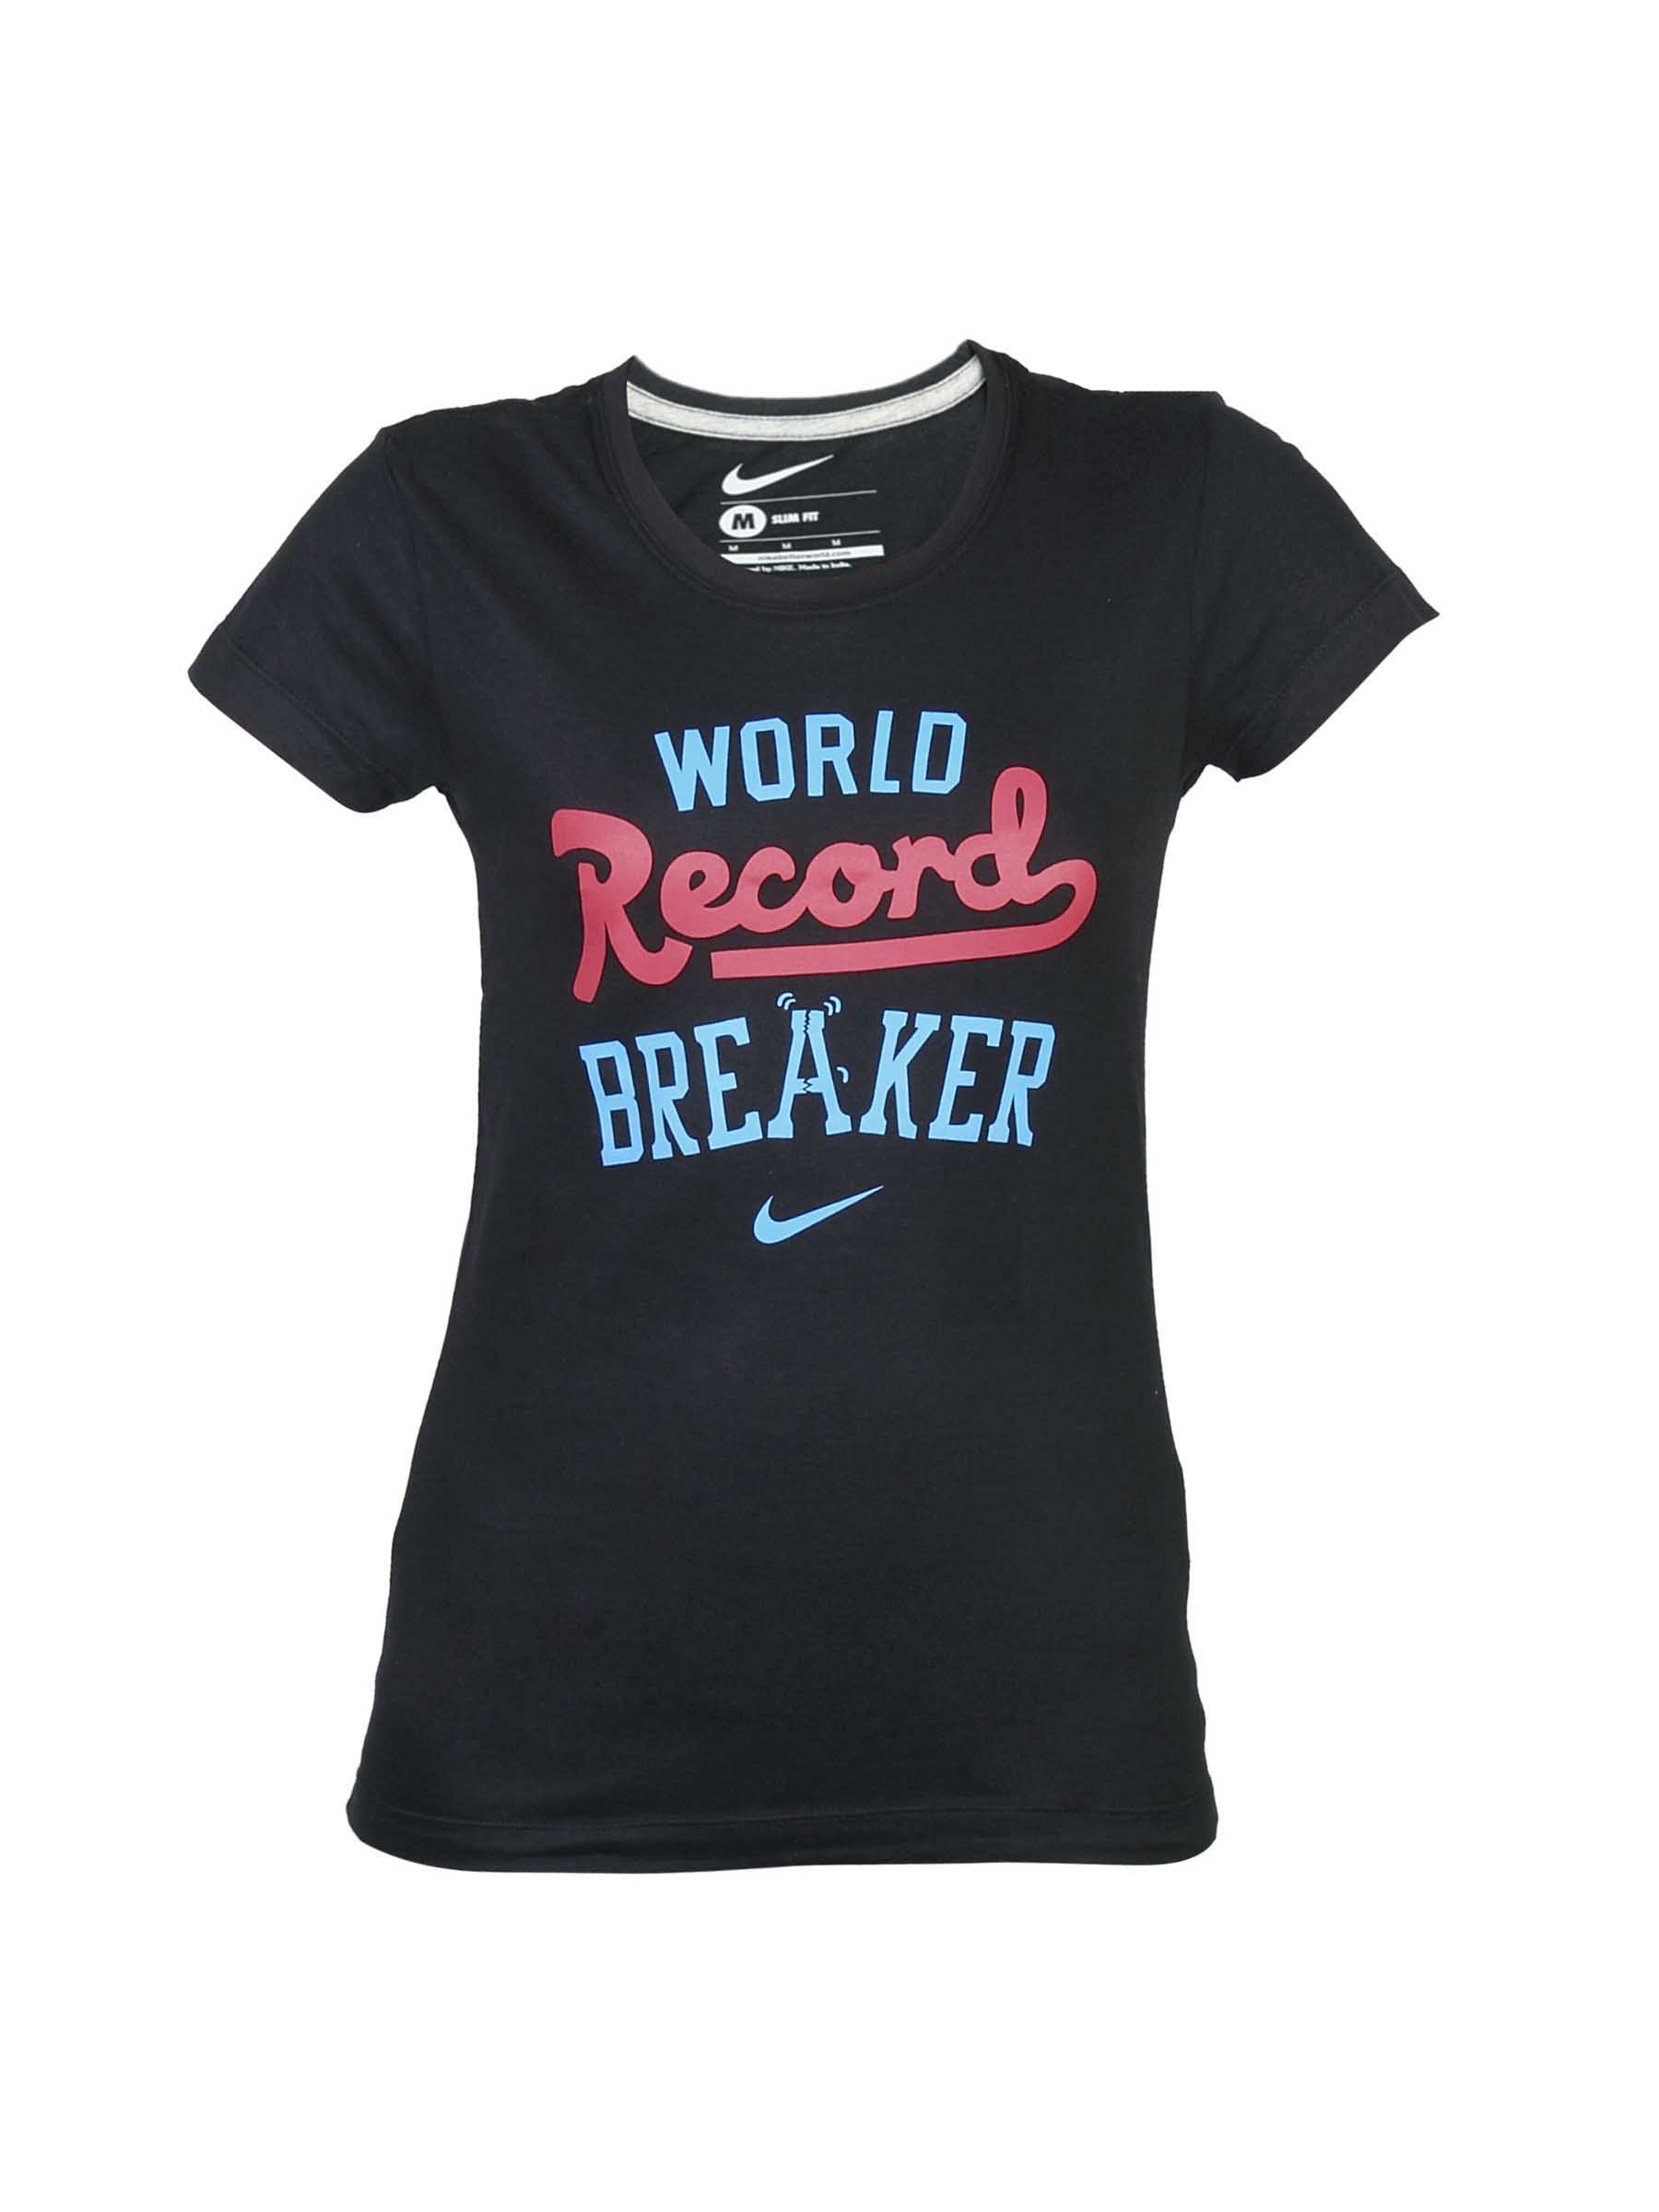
Nike Women Black T-shirt
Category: Apparel / Topwear / Tshirts
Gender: Women
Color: Black
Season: Summer 2012
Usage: Casual